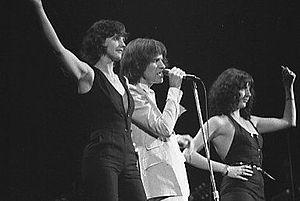
The Kinks est un groupe de rock britannique fondé en 1963 à Londres par les frères Ray et Dave Davies. Il est l'un des groupes majeurs de la British Invasion et reste considéré comme l'un des groupes les plus importants et influents des années 1960.